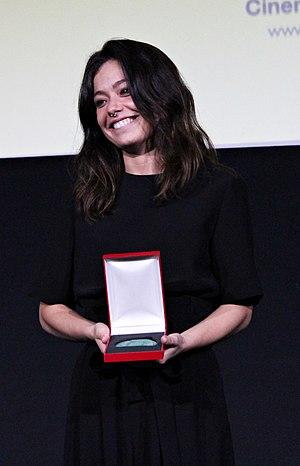
Anna Castillo Ferré est une actrice espagnole.